William Farr

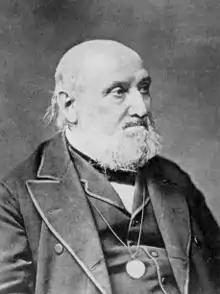
William Farr, about 1870

In 1862 Farr was paid £300 for producing a report on the Metropolitan Police Superannuation Fund, an early pension provision for that organisation. He also served as a commissioner in the 1871 census, retiring from the General Register Office in 1879 after he was not given the post of Registrar General, the position going to Sir Brydges Henniker. The same year, Farr received as honours a Companionship of the Bath and the Gold Medal of the British Medical Association for his work in the field of biostatistics.